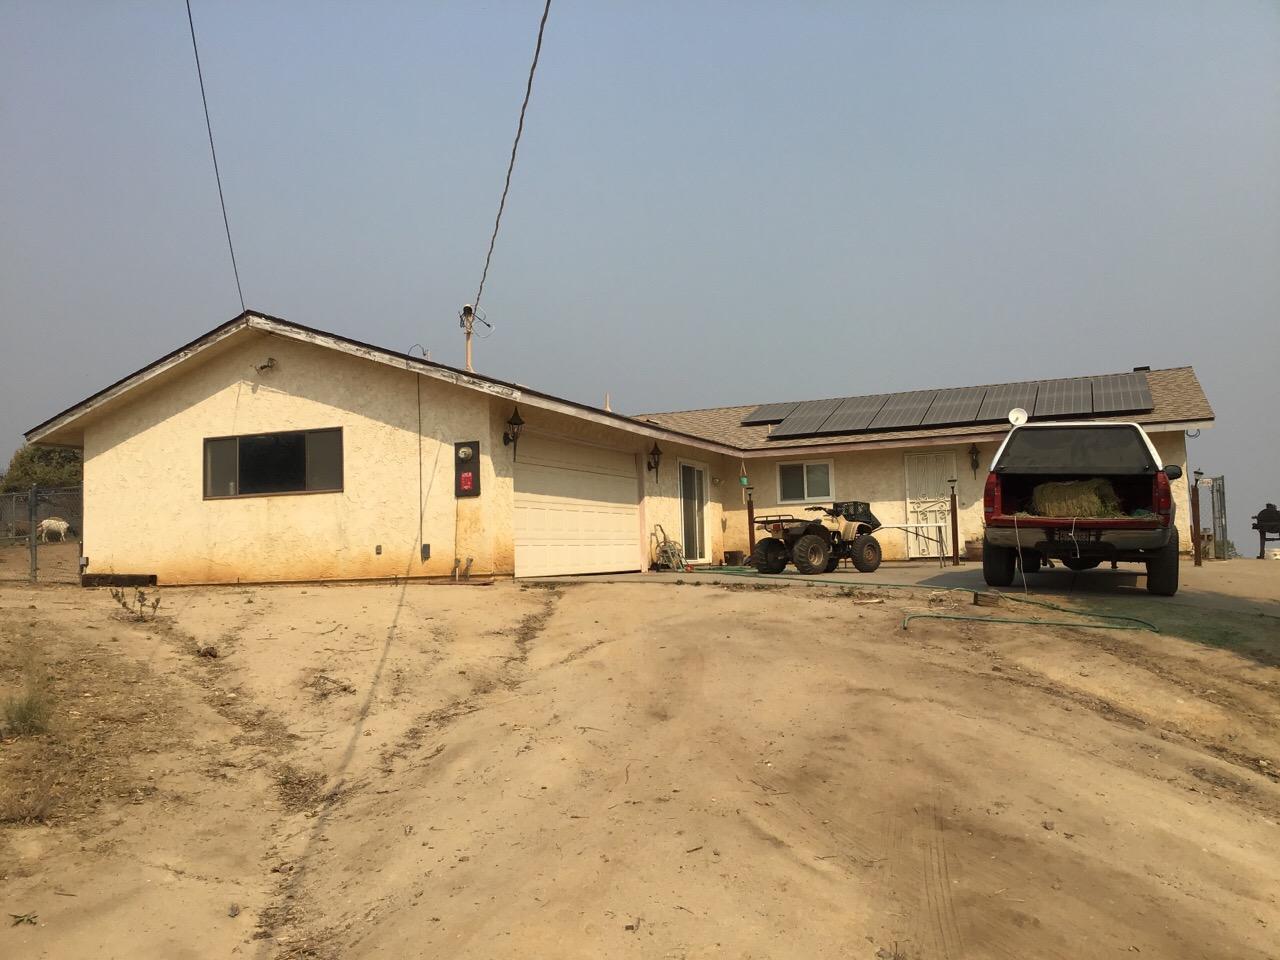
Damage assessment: no_damage